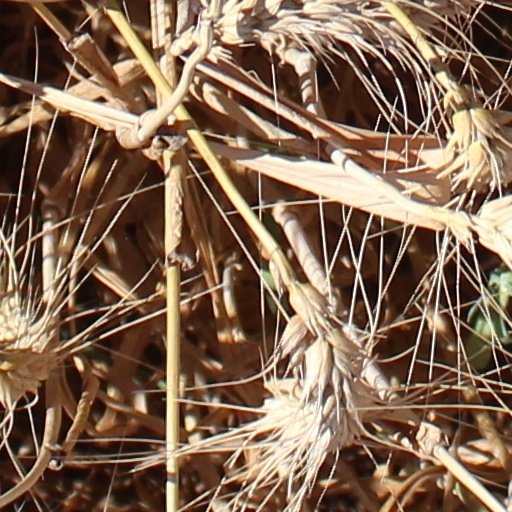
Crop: wheat